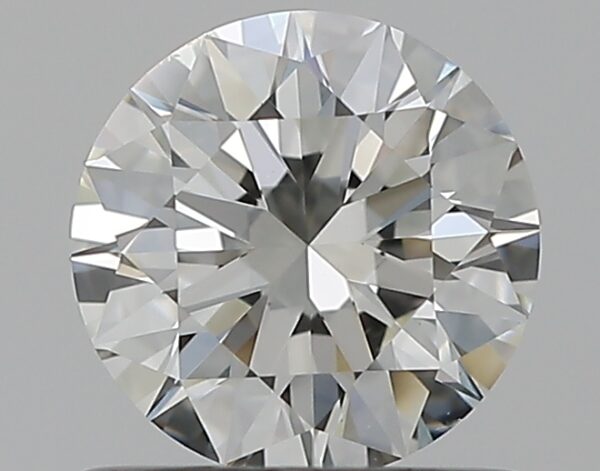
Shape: round
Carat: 0.7
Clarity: VS2
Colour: I
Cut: EX
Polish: EX
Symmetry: EX
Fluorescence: N
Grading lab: GIA
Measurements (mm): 5.69 x 5.71 x 3.51